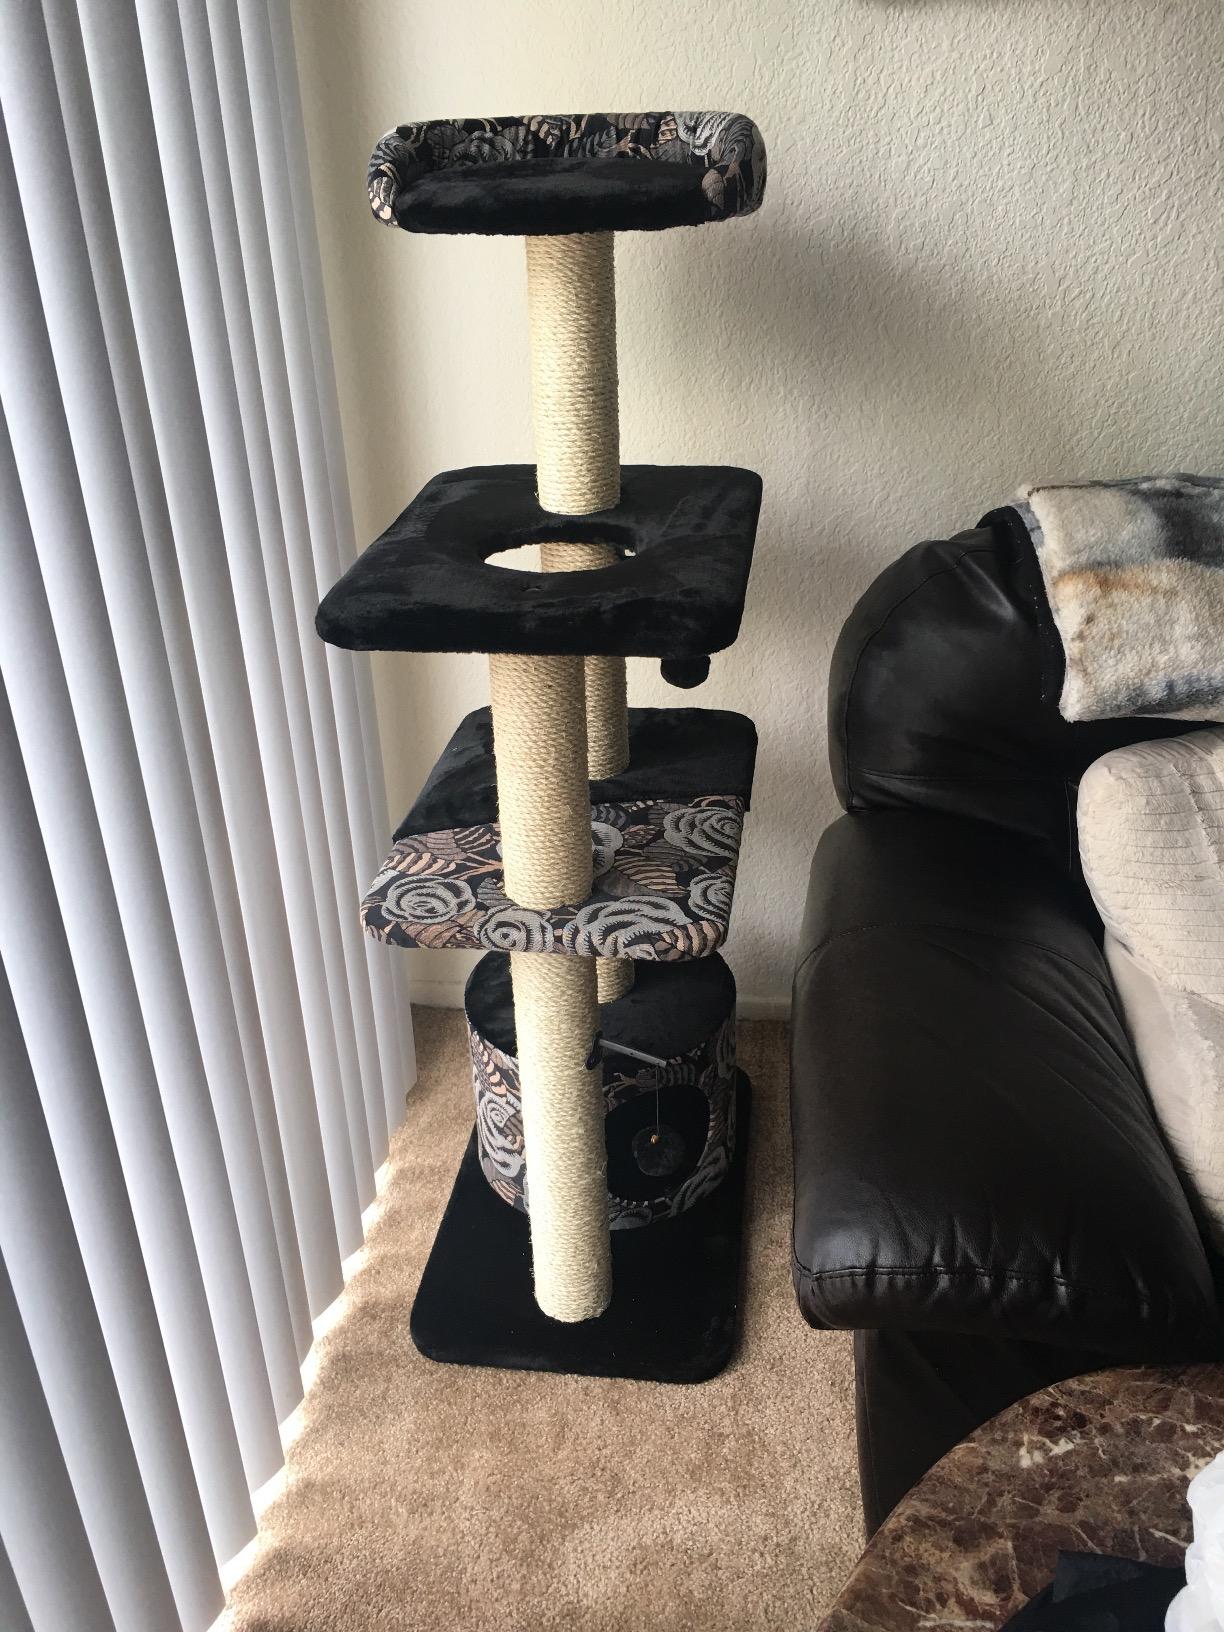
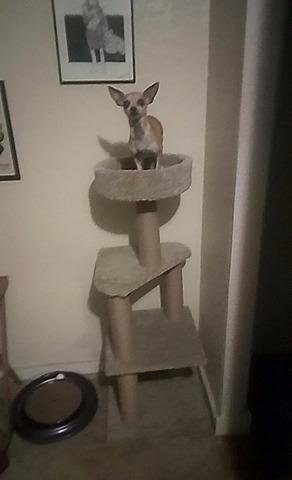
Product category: items_cat tree
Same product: no